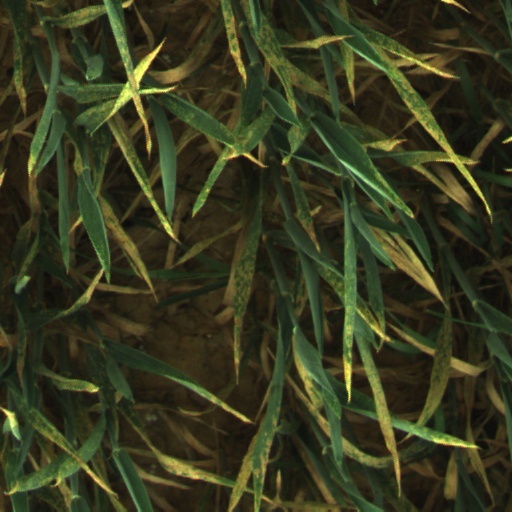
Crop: wheat